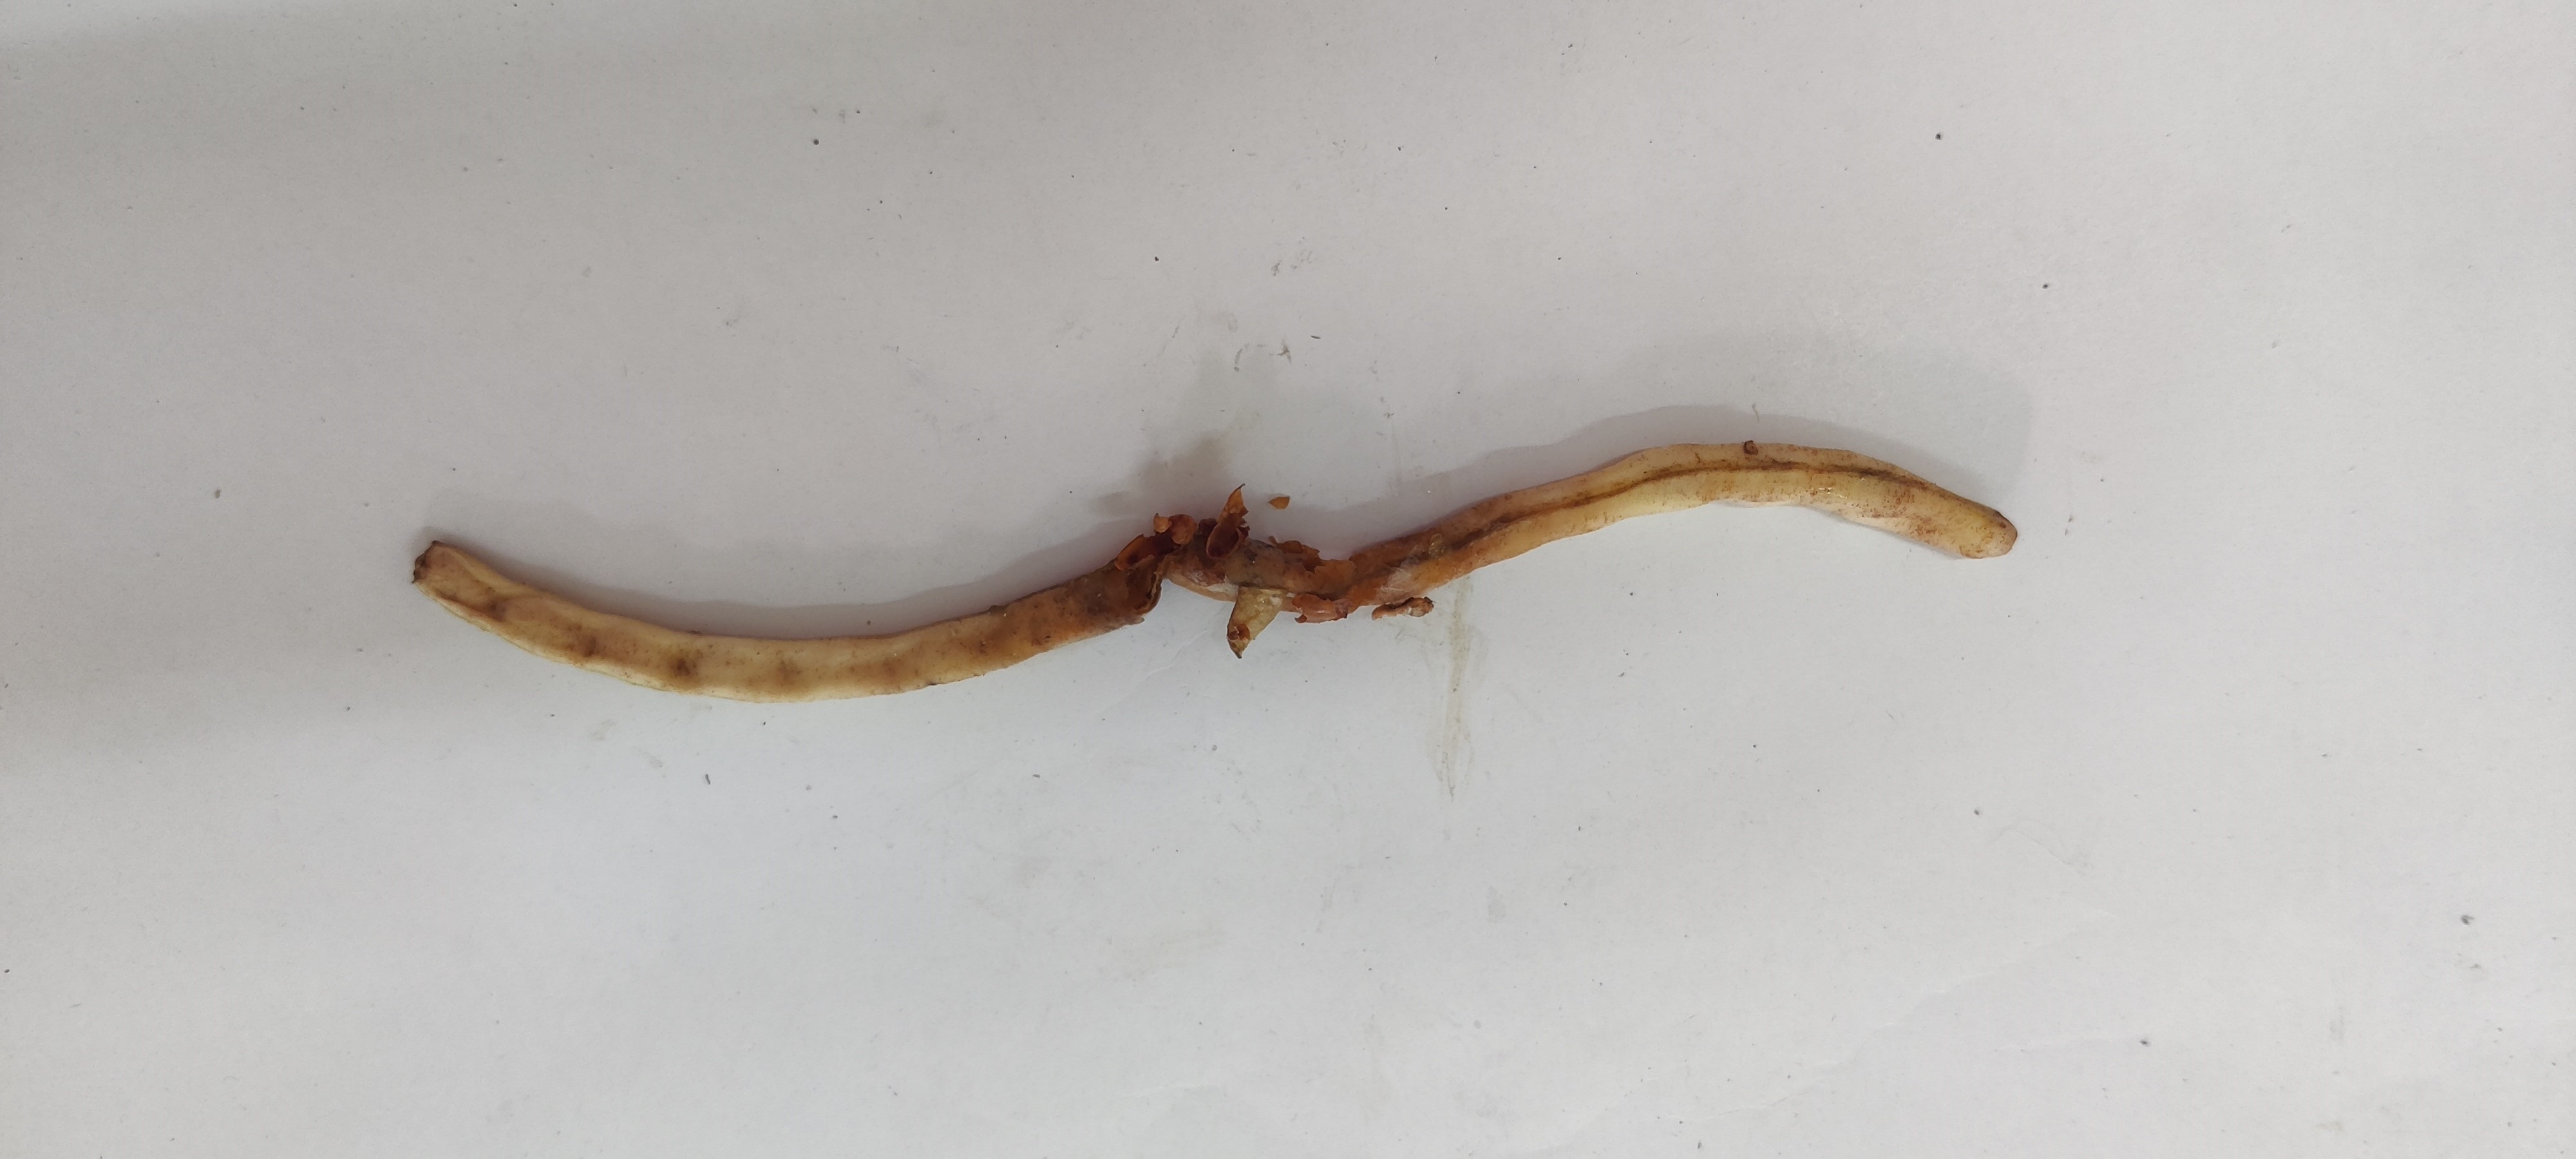
Crop: Cowpea
Condition: Severely Damaged